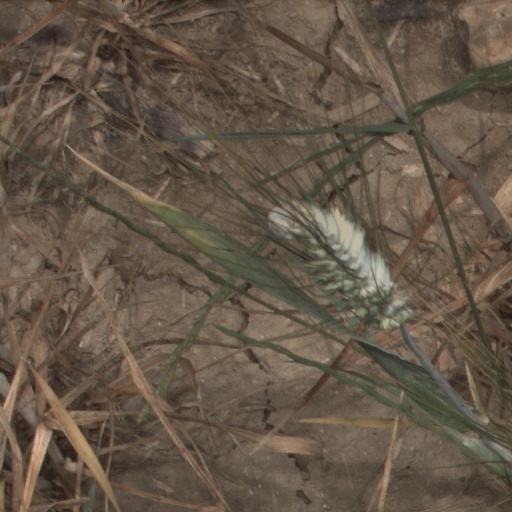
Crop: wheat